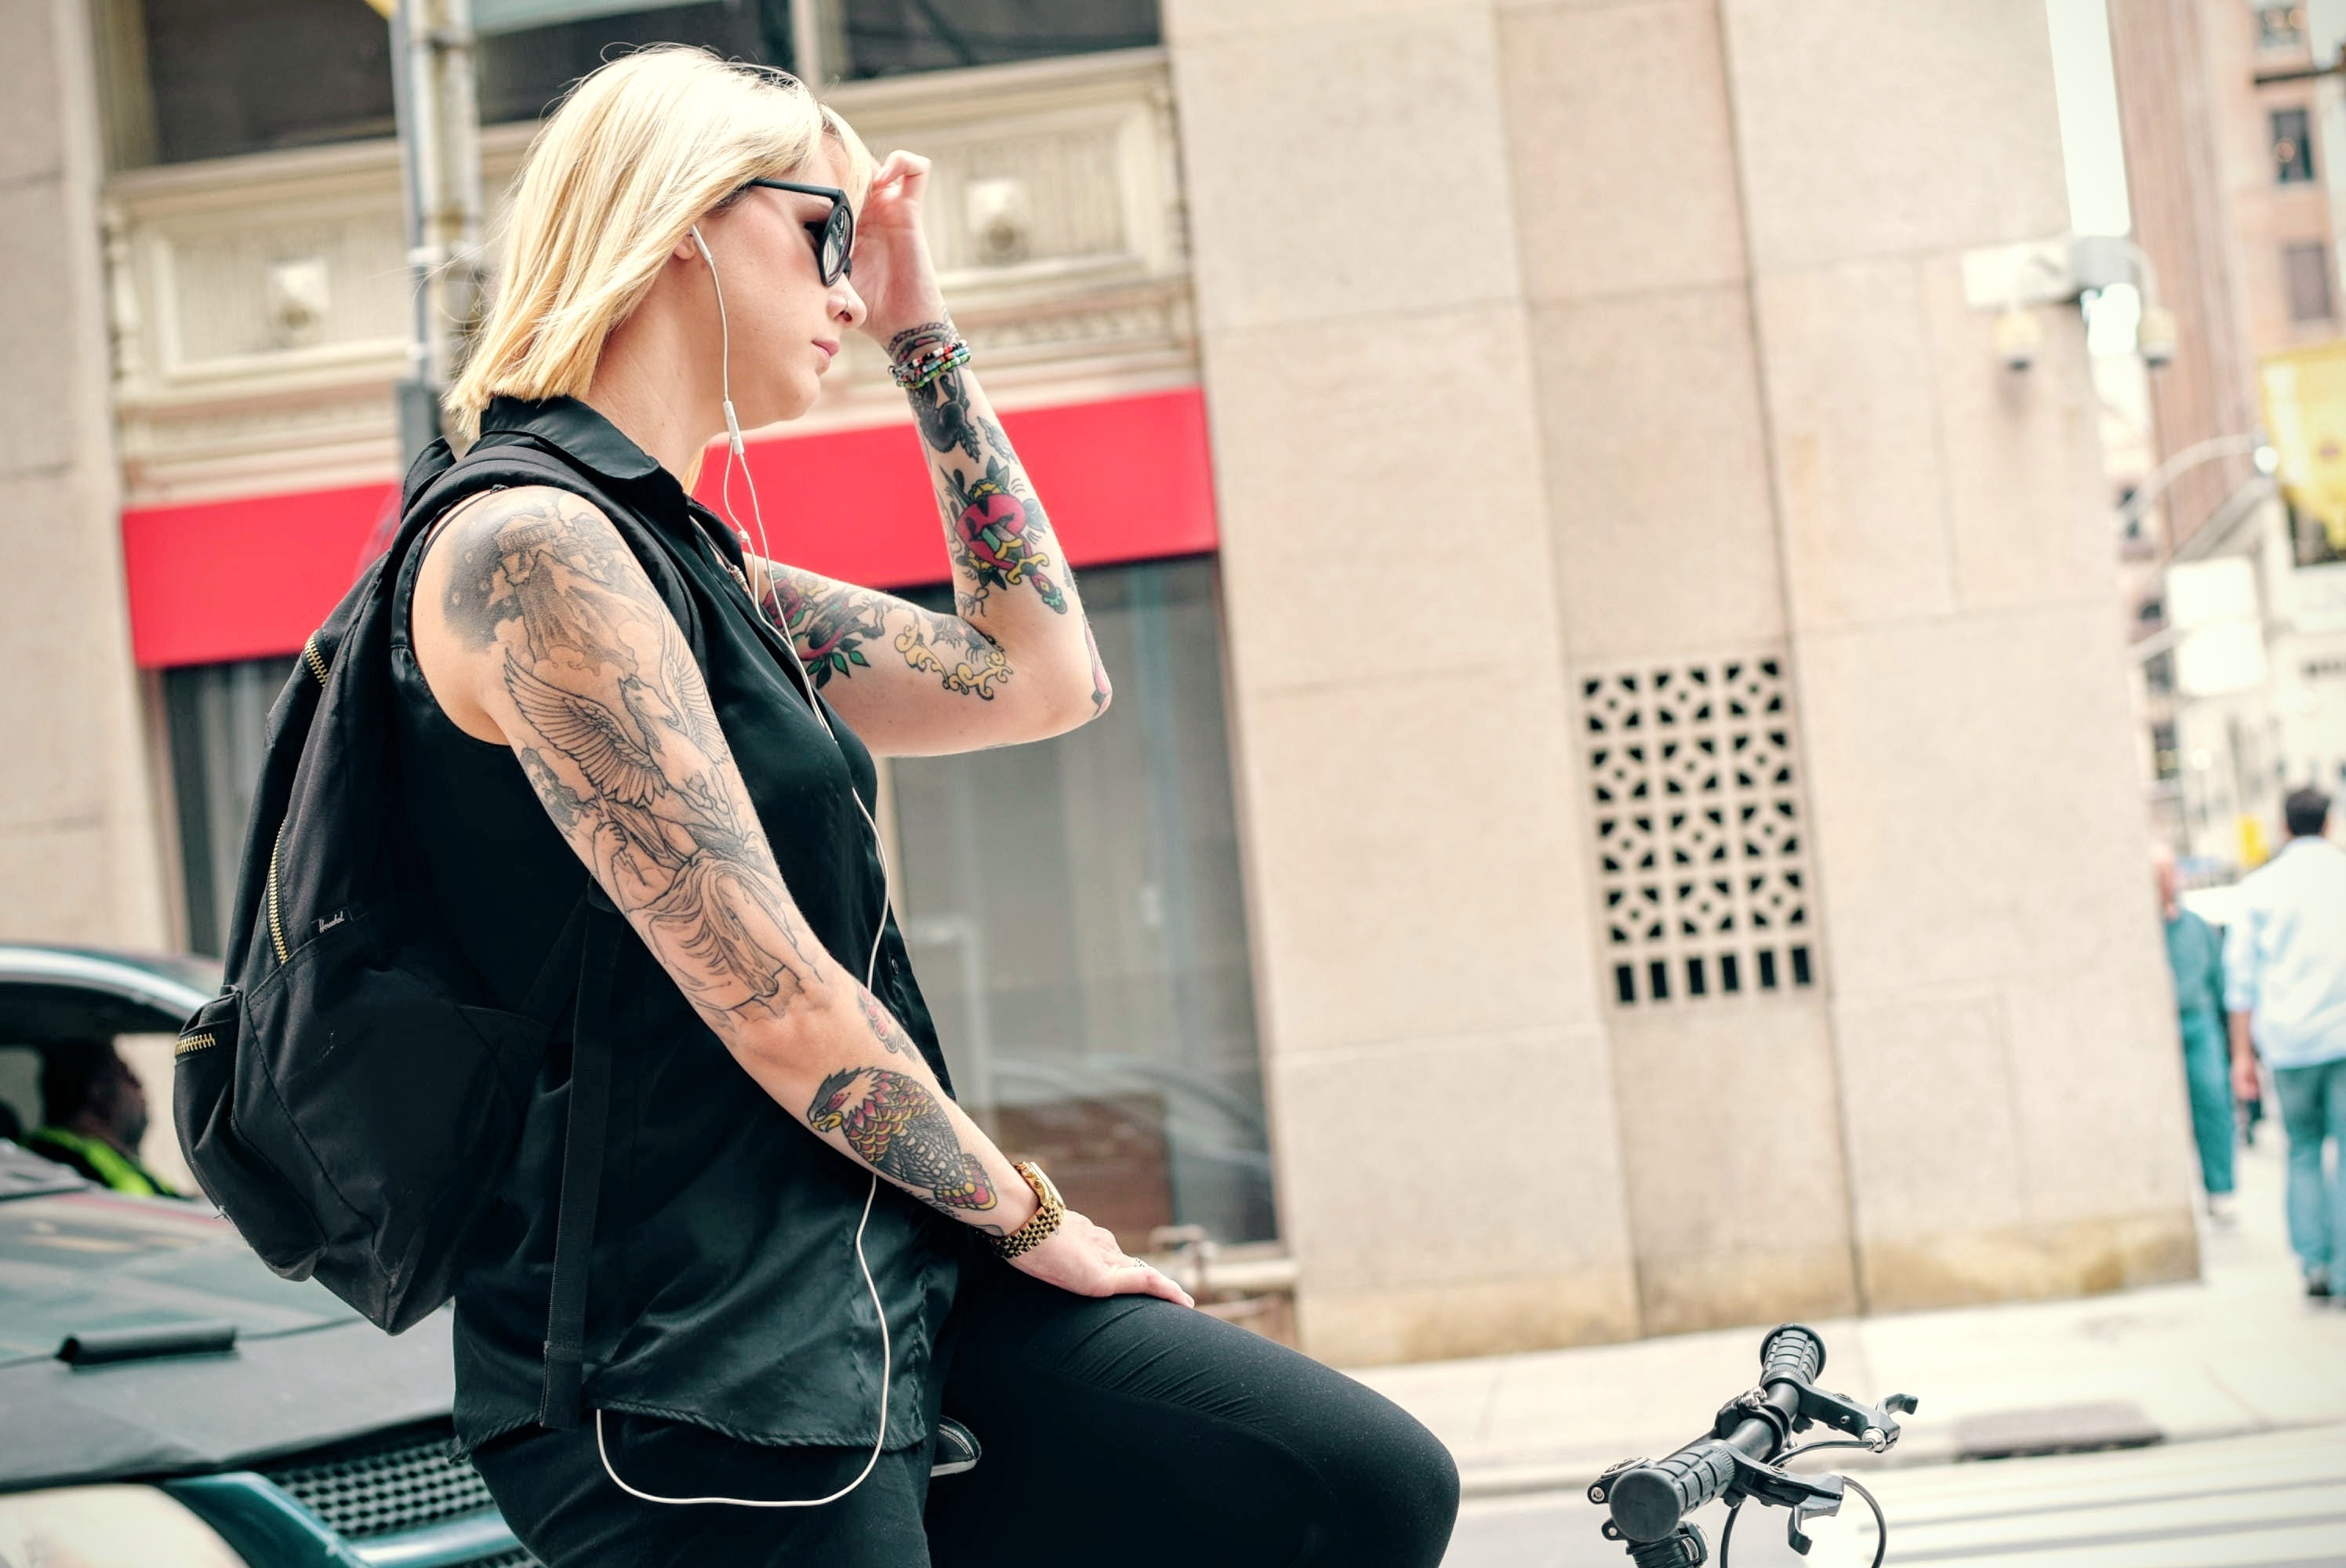
person, woman, traffic, bicycle, urban, cyclist, fashion, clothing, shopping, lady, lifestyle, blonde, ink, commuting, sunglasses, arms, skin, tattoos, interaction, bodyart, demale